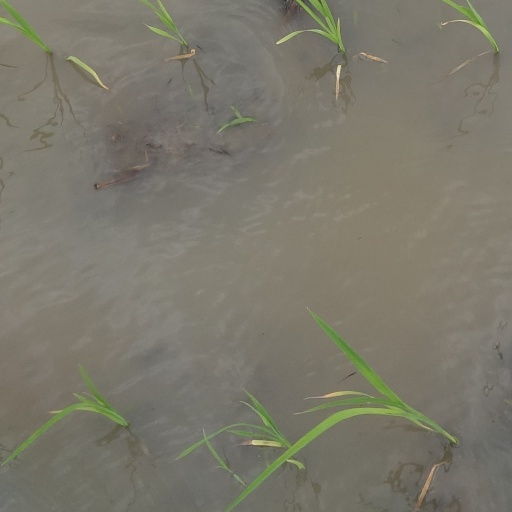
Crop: rice